Rakshasa

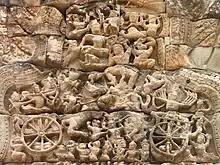
A bas-relief at Preah Khan in Cambodia depicts the Battle of Lanka between Rakshasas and monkeys.

The artists of Angkor in Cambodia frequently depicted Ravana in stone sculpture and bas-relief. The "Nāga bridge" at the entrance to the 12th-century city of Angkor Thom is lined with large stone statues of Devas and Asuras engaged in churning the Ocean of Milk. The ten-headed Ravana is shown anchoring the line of Asuras.